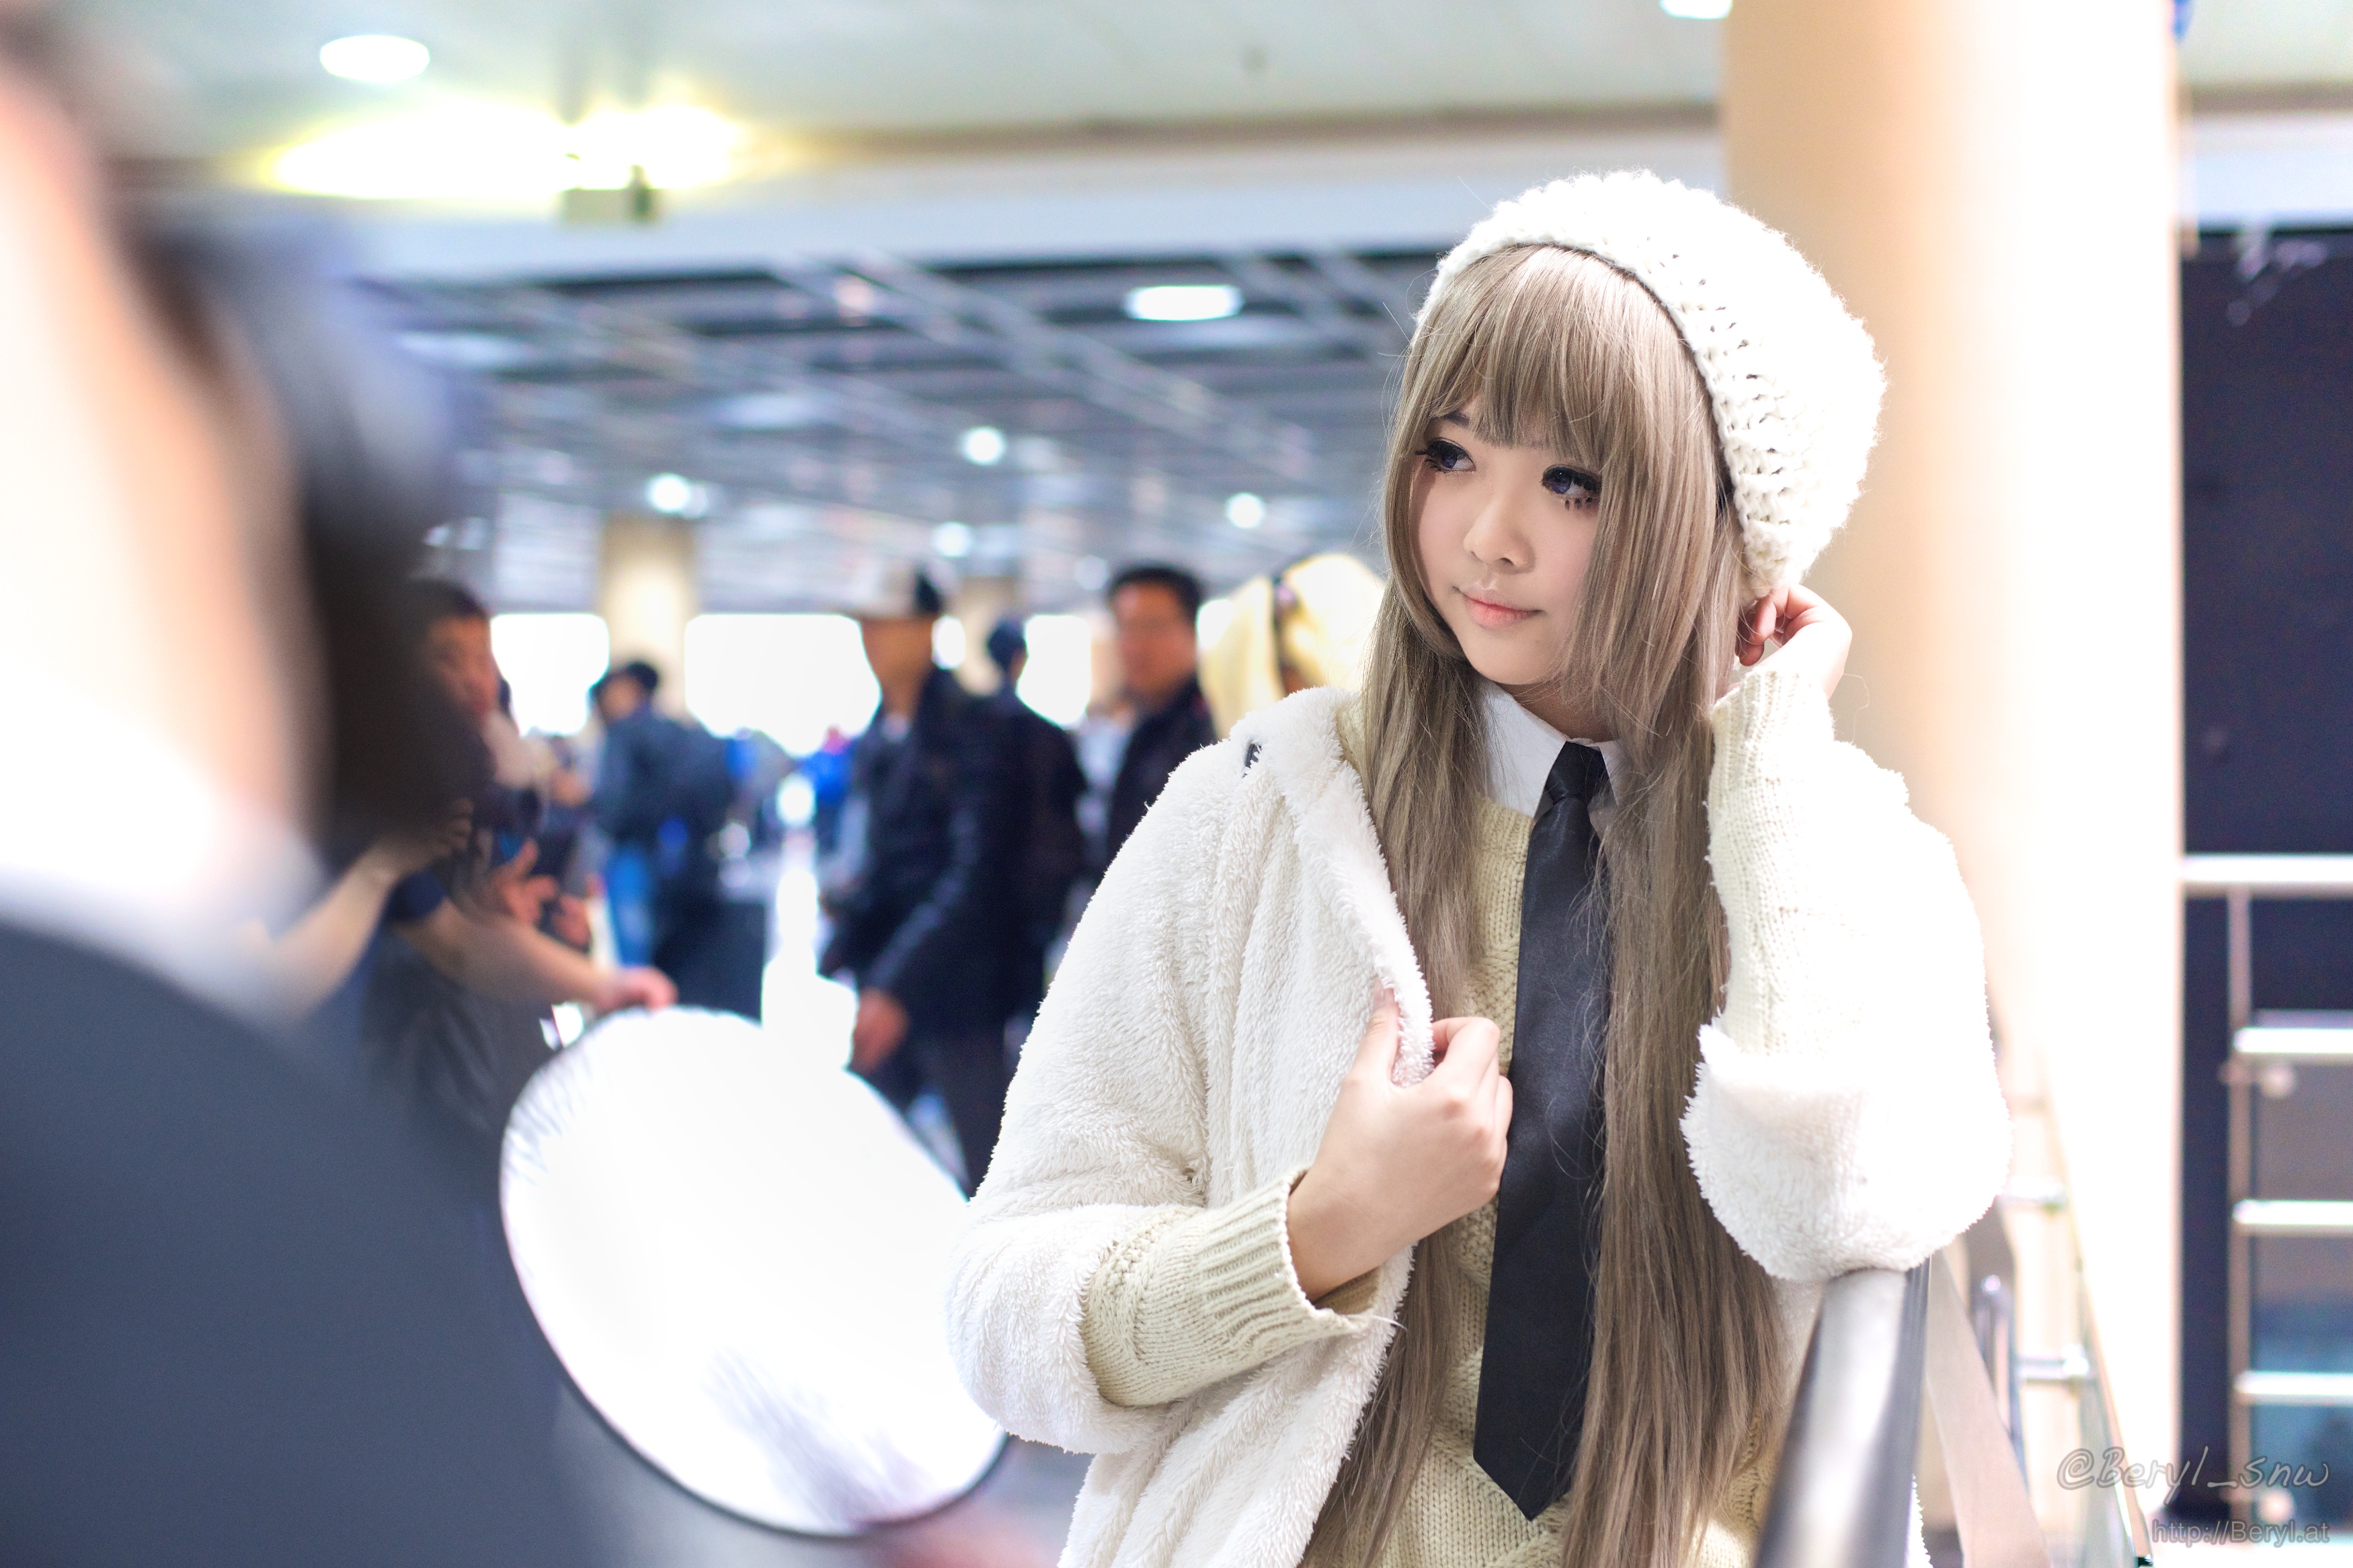
girl, cute, portrait, young, chinese, nikon, clothing, face, cosplay, 2014, girls, japanese, canton, nikkor, costume, d800e, anime, comic, comiccon, yaca